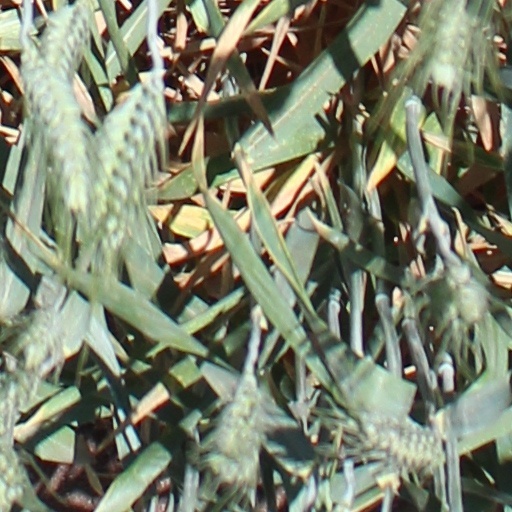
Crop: wheat